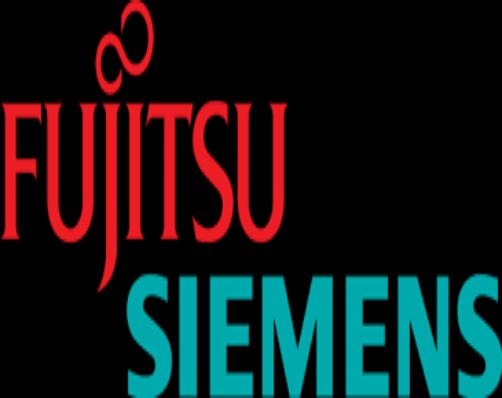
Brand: Fujitsu Siemens
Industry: Electronic